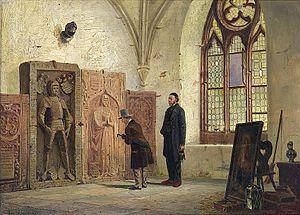
Un amateur d’antiquités médiévales